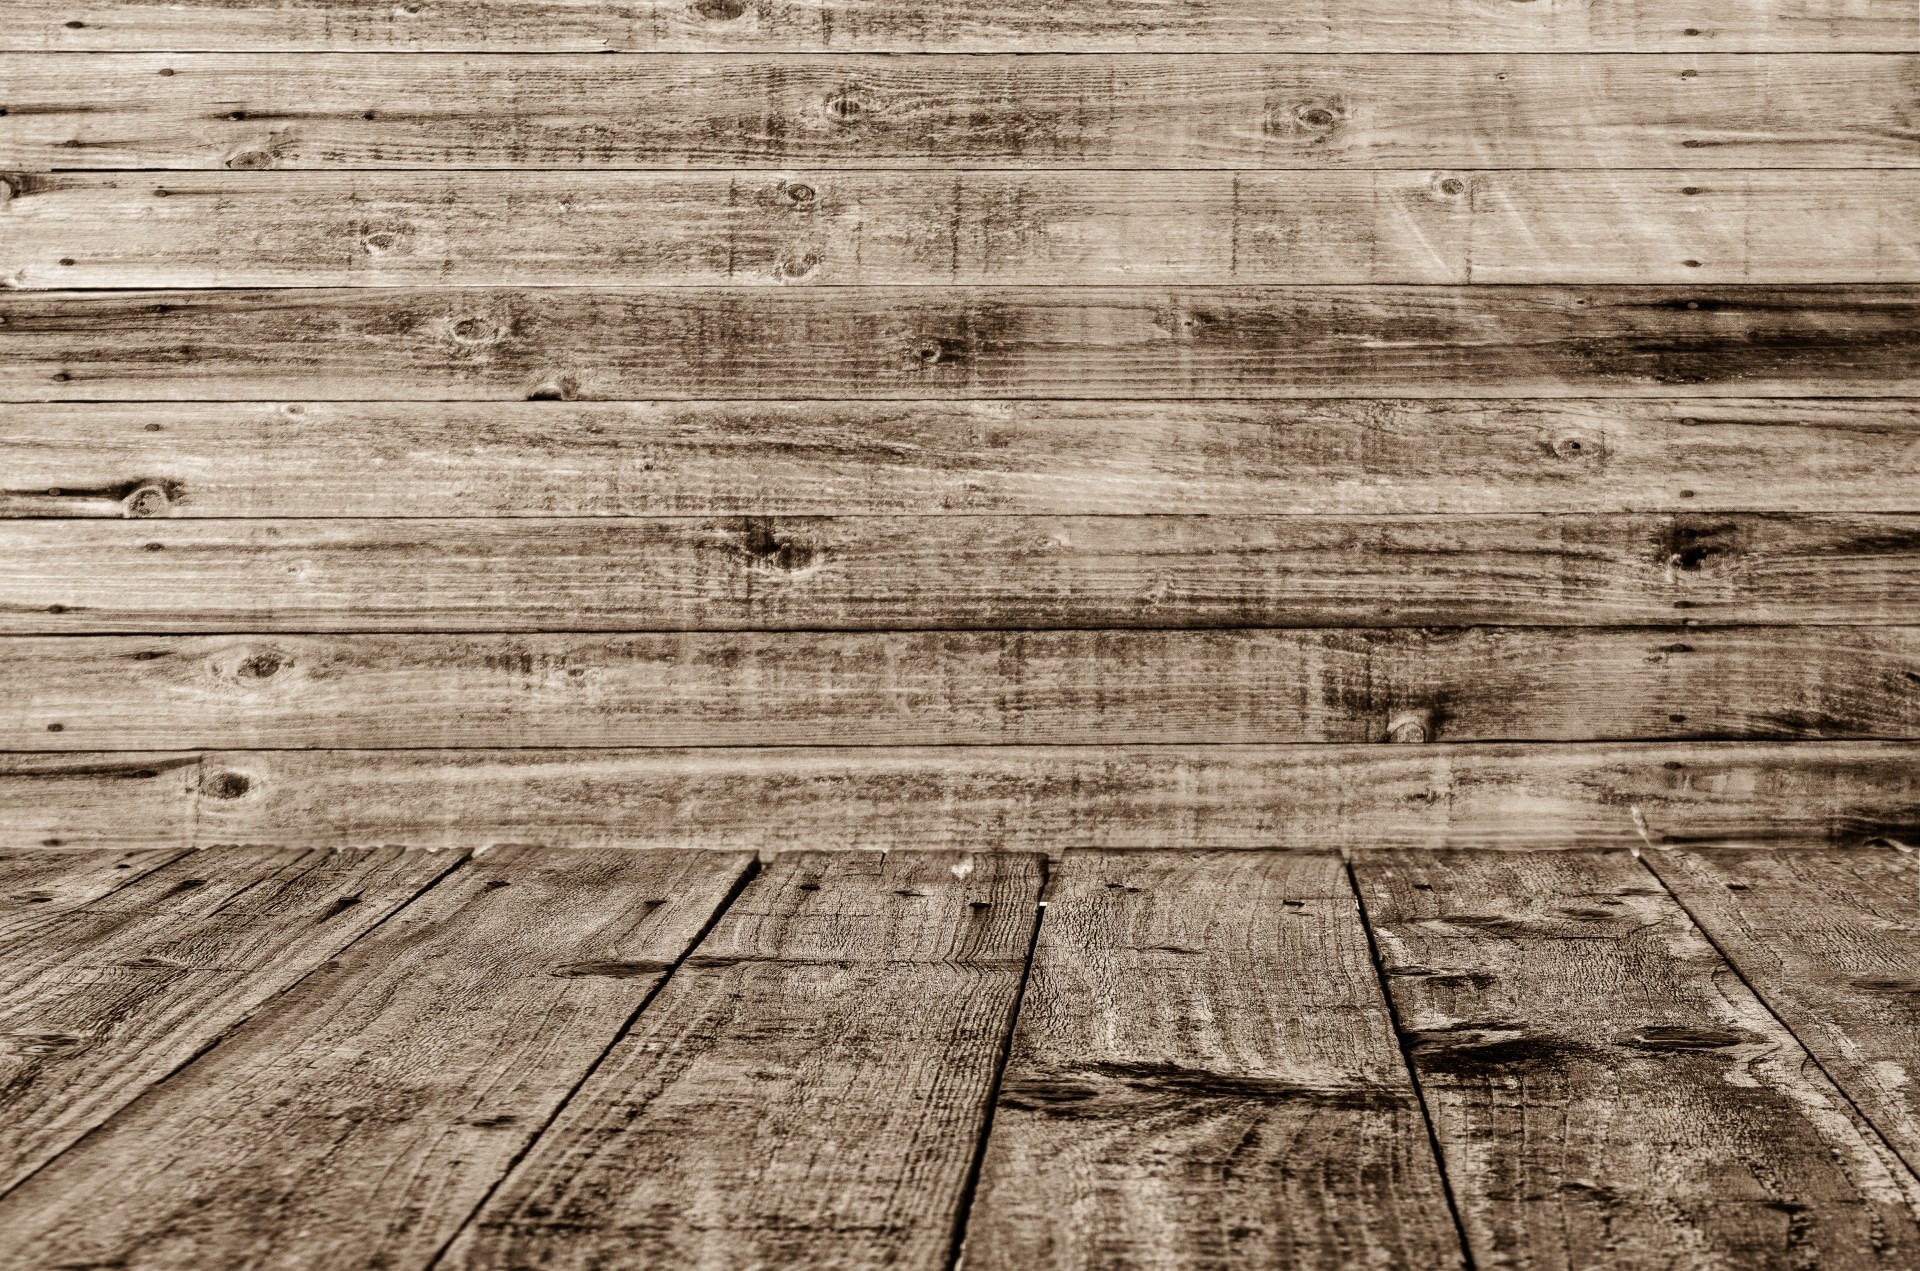
black and white, wood, texture, plank, floor, interior, trunk, old, home, wall, country, dark, line, color, indoor, brown, soil, ancient, dirty, grunge, empty, monochrome, lumber, apartment, material, blank, inside, background, design, hardwood, horizontal, floorboard, effects, damaged, cracks, backdrop, panel, aged, nobody, flooring, wood flooring, laminate flooring